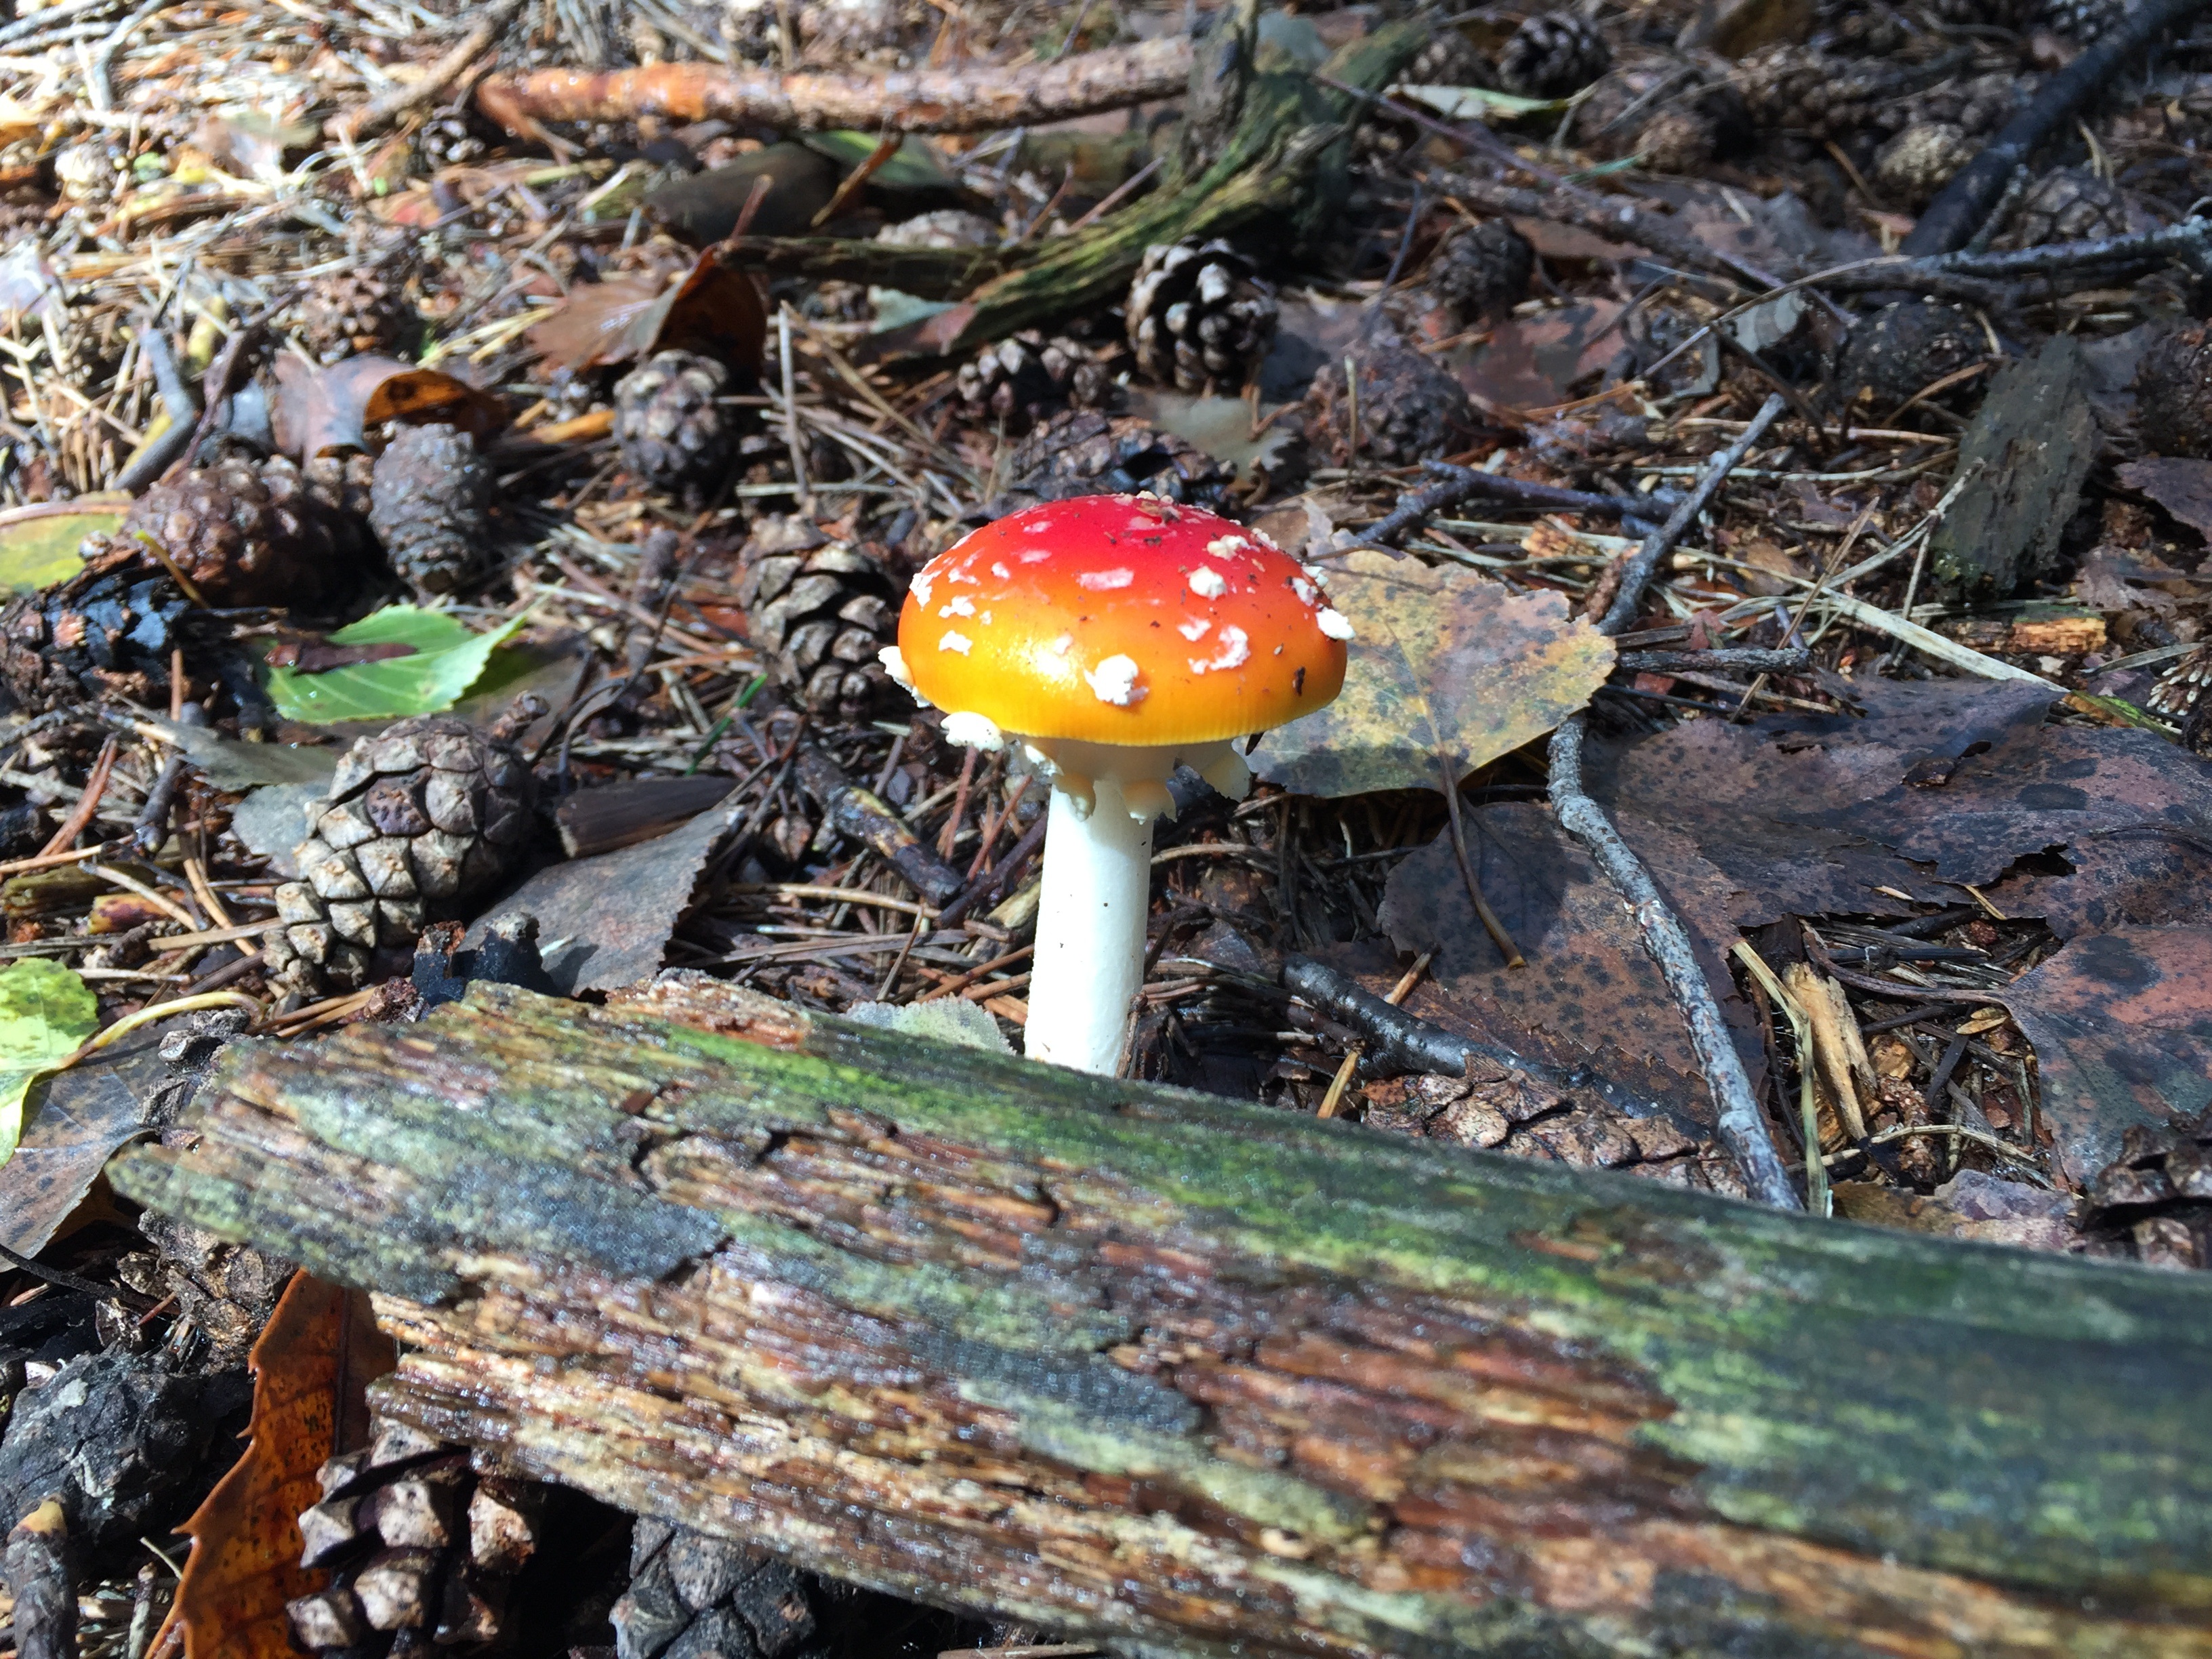
nature, forest, autumn, mushroom, flora, fauna, fungus, amanita, underwood, woodland, habitat, bolete, autumn woods, natural environment, medicinal mushroom, agaricomycetes, penny bun